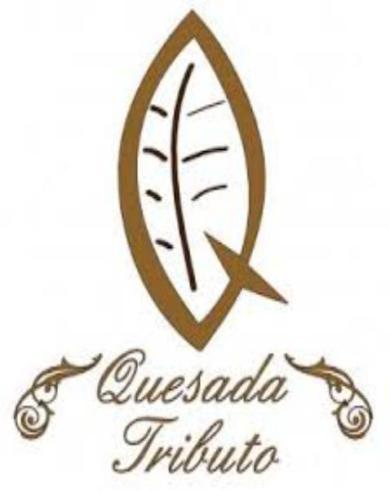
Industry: Necessities